Hill Grove School

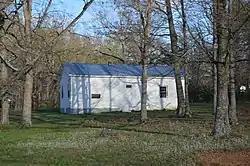
Western side

Hill Grove School is a historic school for African American children located at Hurt, Pittsylvania County, Virginia. It was built in 1915, and is a small, simple single-story, weatherboarded, light-frame building on a fieldstone foundation, with a low-pitched side-gable roof. It features a single-bay, tin-covered, shed roof porch